University of Music and Theatre Leipzig

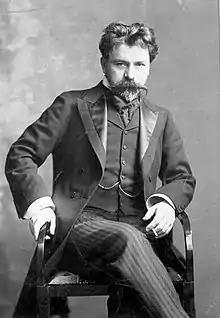
Arthur Nikisch

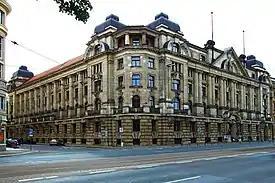
Premises in Dittrichring

Since 1999 the school is adapting to the Bologna process. As of 2008 the adjustment to the Bachelor's degree and Master's degree system is being organized. The education program with major in school music is since the winter term of 2006/07 already adapted to the Bologna process and as such leads to a bachelor's degree. The programs of the Institute of Church Music were changed to the beginning of the winter term 2008/09 and until the winter term of 2010/2011 all programs have to be adapted to the Bologna process.